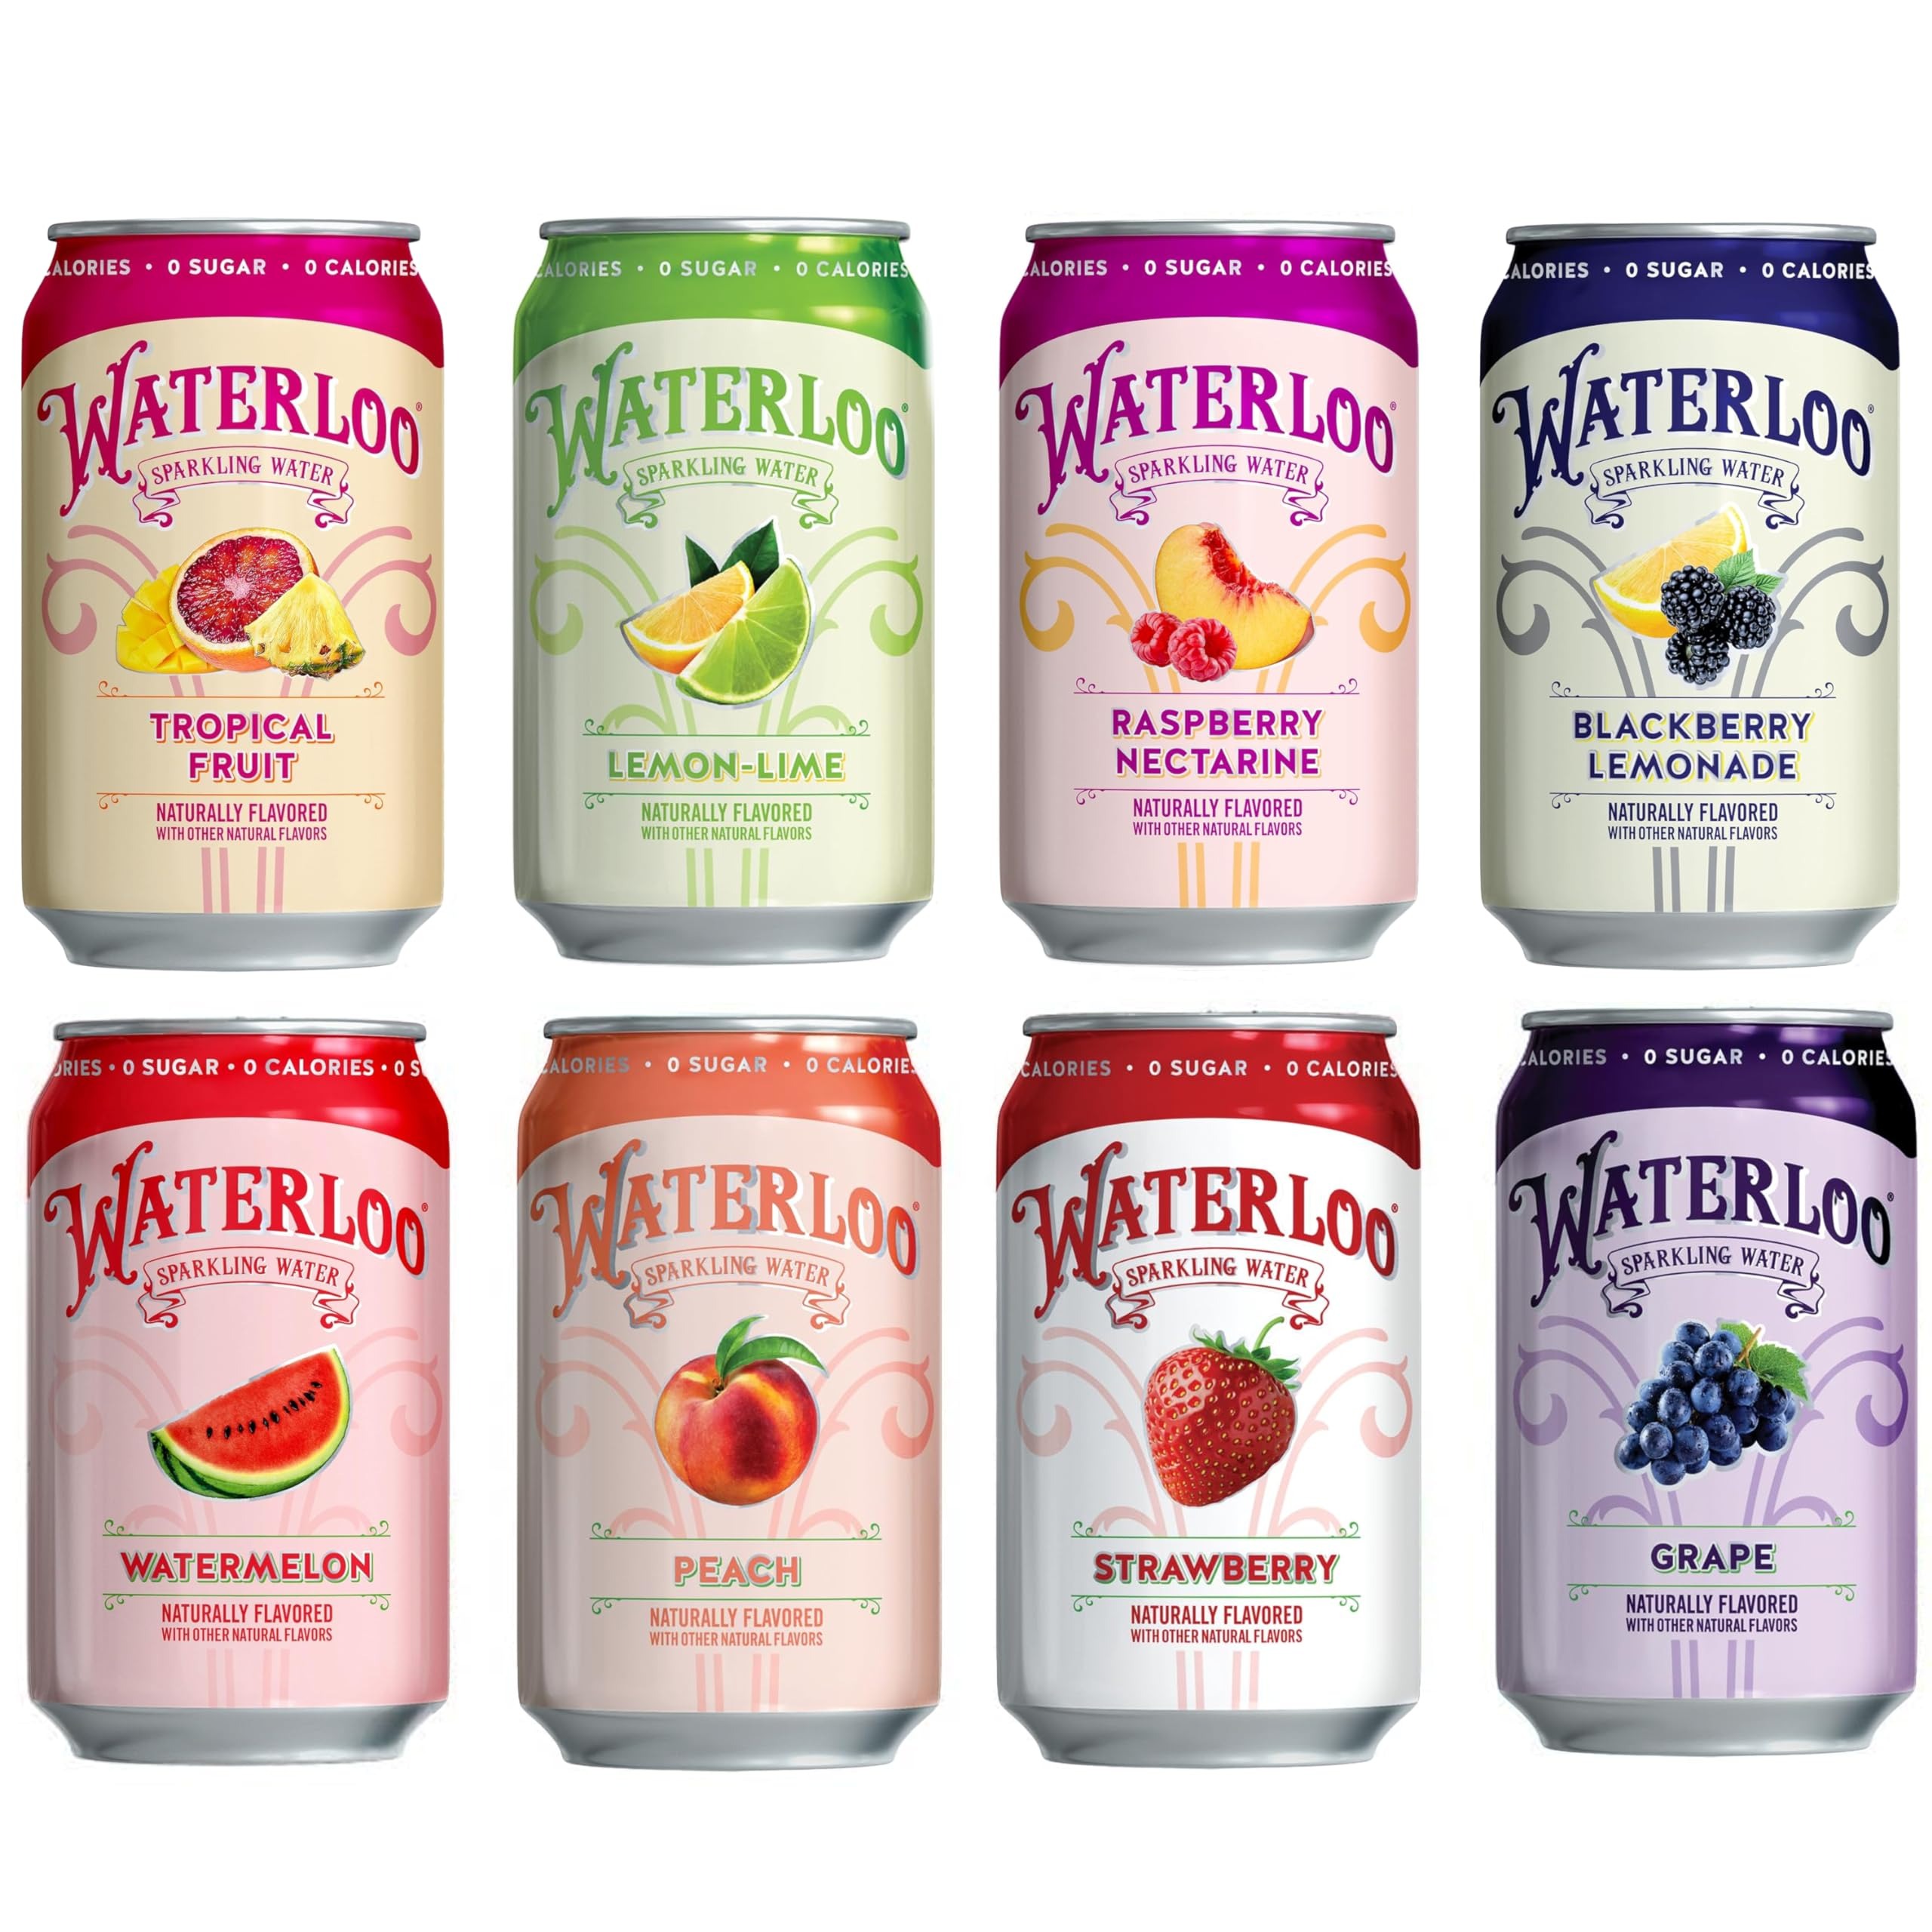
Item Name: Waterloo Sparkling Fruit Flavored Water, Multi-Flavor Variety Pack | Zero Calorie | Zero Sugar | Zero Sodium | Zero Calories | Naturally flavored, 12 Fl Oz with Fitluv packaging (8 Flavor Variety, Pack of 24)
Bullet Point 1: Waterloo Sparkling Water Variety 24 Pack: Experience a refreshing burst of flavors with the waterloo sparkling water 24 pack. This variety pack includes waterloo grape, waterloo tropical fruit, waterloo strawberry, waterloo sparkling water peach, and waterloo black cherry. A delightful pack of beverages for all your hydration needs.
Bullet Point 2: Naturally Flavored Water: Our waterloo sparkling water is naturally flavored, offering you a healthier alternative to sugary drinks. Whether it's the tangy waterloo grape or the exotic waterloo tropical fruit, each sip is a burst of freshness.
Bullet Point 3: 0 Calorie, 0 Sugar, 0 Sodium: Enjoy guilt-free sipping with our waterloo sparkling water variety pack. Each can is 0 calorie, 0 sugar, and 0 sodium. This is the perfect choice for those conscious about their health and diet.
Bullet Point 4: Waterloo Seltzer: Our waterloo seltzer is a bubbly treat that refreshes and hydrates. From the classic waterloo water to the fruity flavors of waterloo strawberry and waterloo sparkling water peach, our seltzer waterloo offers a delightful fizz that's hard to resist.
Bullet Point 5: Naturally Flavored: Taste the true essence of Waterloo black cherry, the crispness of seltzer waterloo, and other unique flavors in our range. Our waterloo sparkling water variety pack is naturally flavored for a clean, unadulterated taste.
Product Description: Quench your thirst guilt-free with Waterloo – the ultimate zero-calorie, zero-sugar, and zero-sodium sparkling water! Crafted with natural flavors sourced from the finest ingredients, every sip of Waterloo Sparkling Water bursts with pure refreshment. Made with precision and care, each can of Waterloo Sparkling Water promises an unparalleled taste experience. Indulge in our range of delicious flavors, carefully crafted to tantalize your taste buds without compromising your health goals. From the zesty zest of Lemon Lime to the sweet tang of Black Cherry, each variant offers a unique journey of flavor discovery. Whether you're enjoying a solo sip or stocking up with our convenient 24-pack, Waterloo Sparkling Water ensures that your hydration game stays strong, without any unnecessary additives. With no calories, sugars, or sodium, it's the perfect choice for a healthier lifestyle. Experience the delight of Waterloo – where flavor meets fitness in every sparkling sip! Join the sparkling revolution today and elevate your hydration routine with Waterloo Seltzer Water
Value: 288.0
Unit: Fl Oz

Price: 26.09